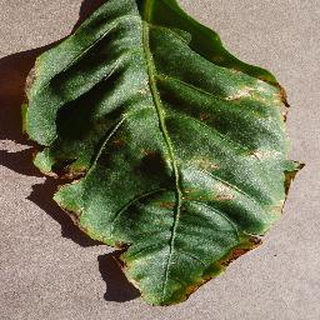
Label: bell_pepper_bacterial_spot